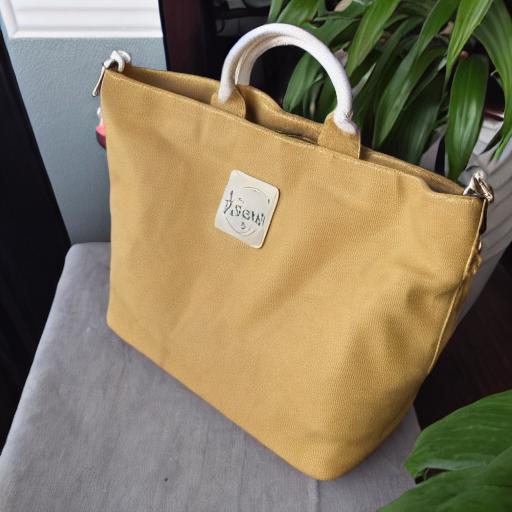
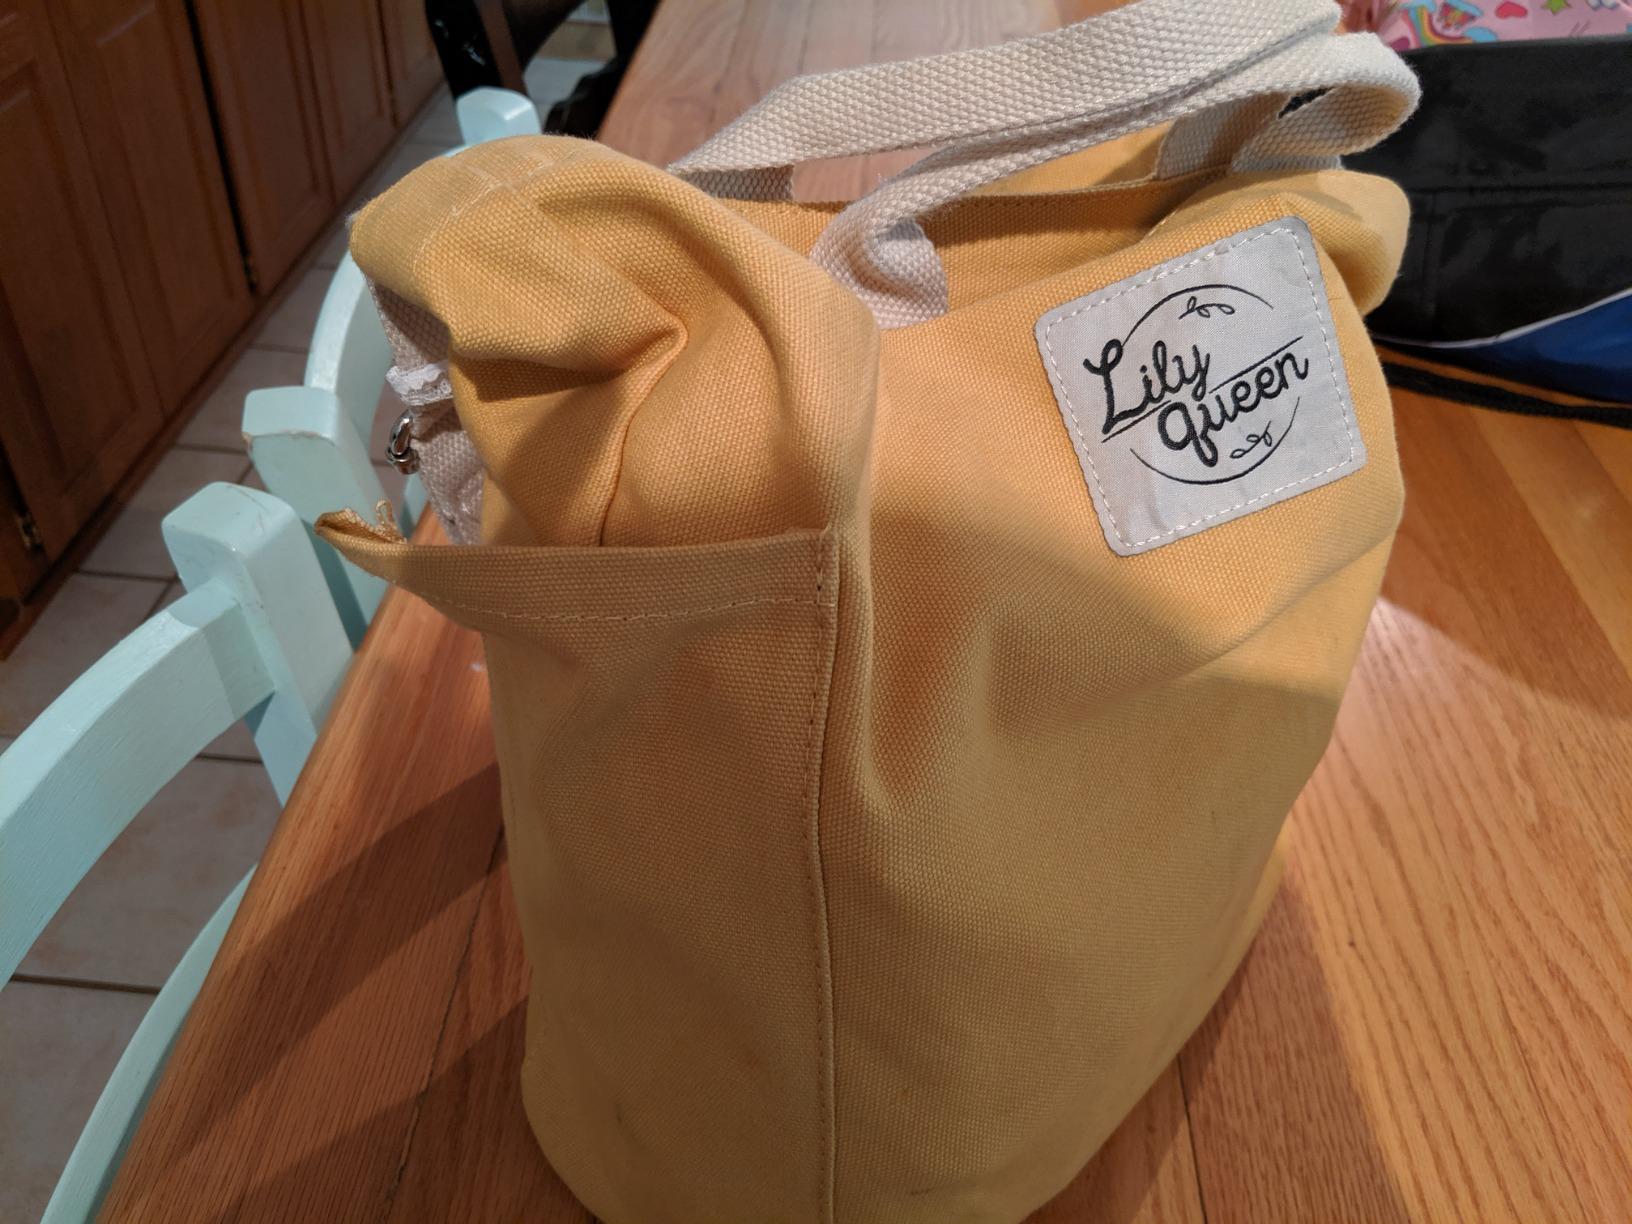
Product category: accessories_handbag
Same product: no